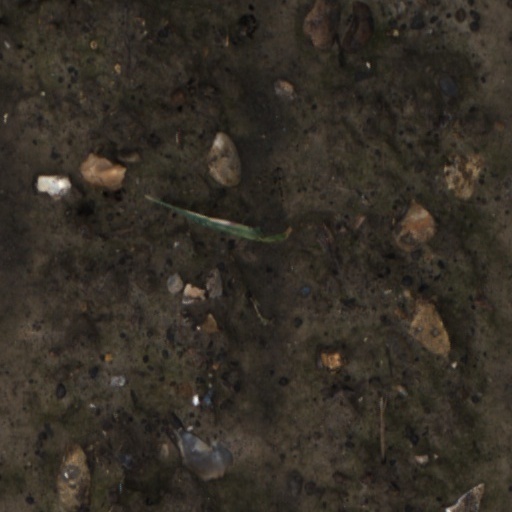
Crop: wheat